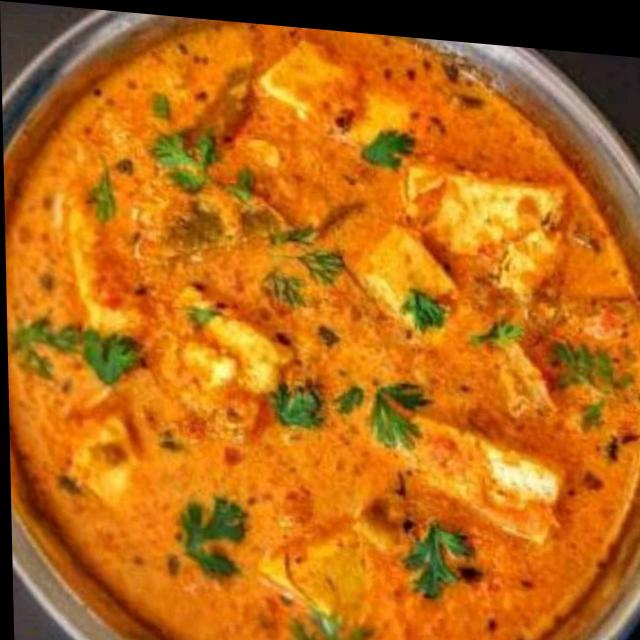
Dish: shahi_paneer